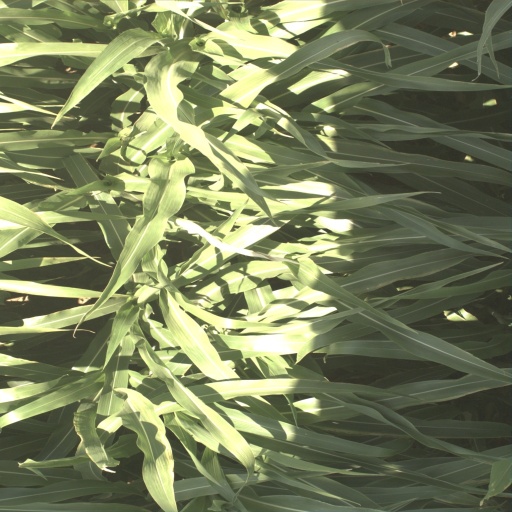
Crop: sorghum